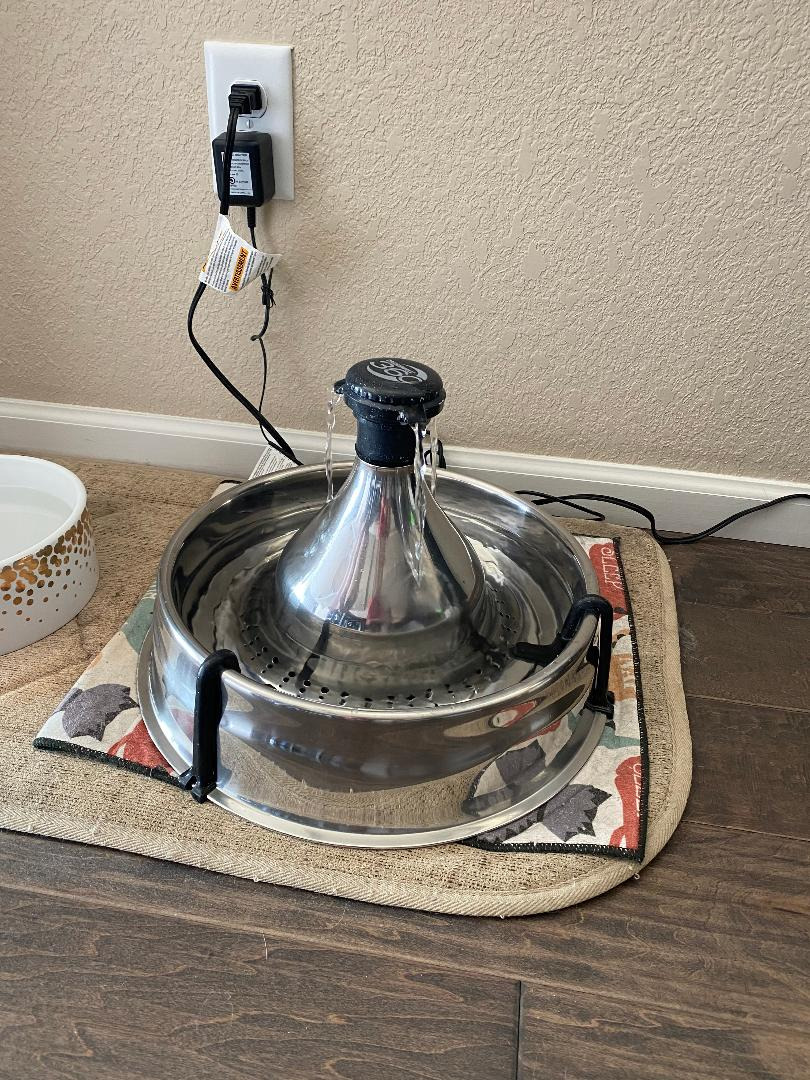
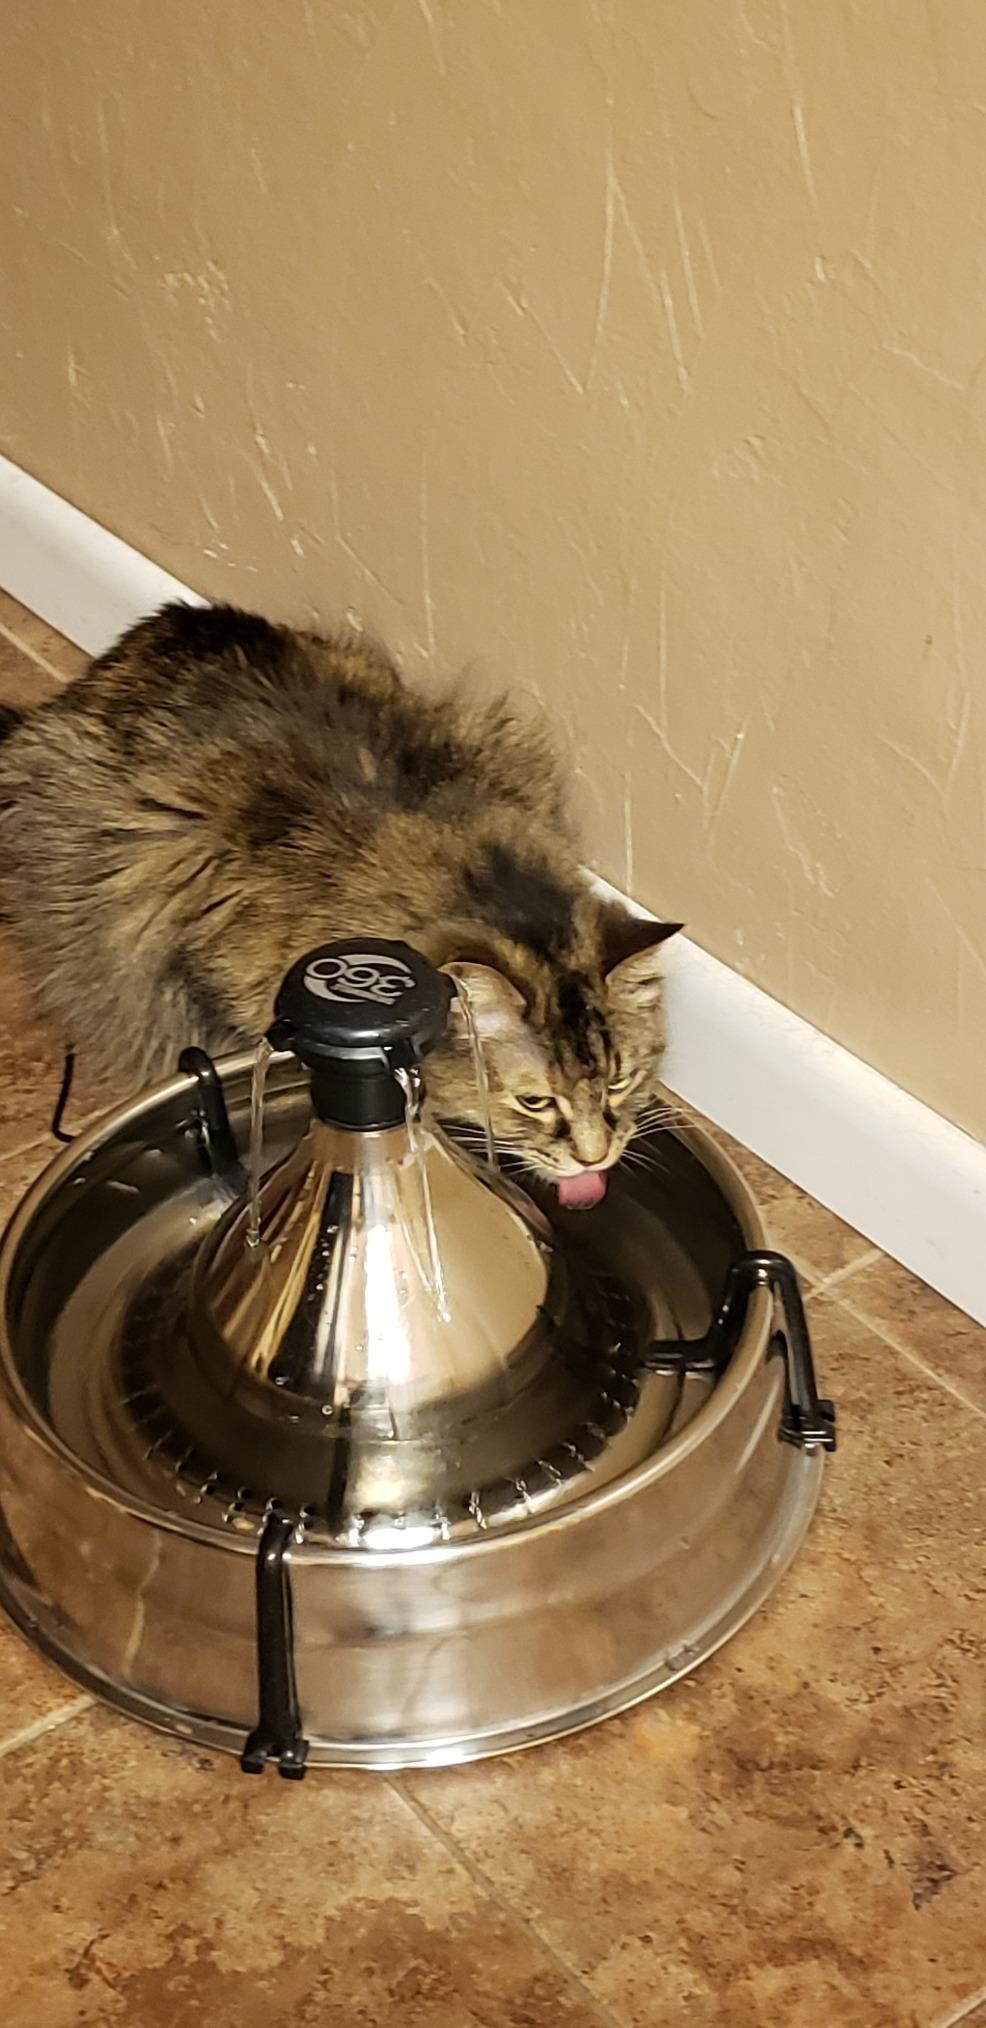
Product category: items_bowl
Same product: yes